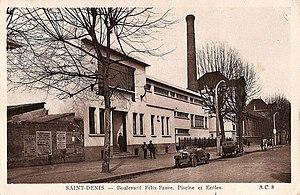
Saint-Denis.Boulevard Félix-Faure.Piscine et écoles
Le label Patrimoine d'intérêt régional œuvre pour le patrimoine régional d'Île-de-France non protégé en identifiant dans un premier temps des sites tels que maisons, édifices industriels, lavoirs, écoles, … en vue d'établir toute action de préservation nécessaire, dans un second temps.
Le boulevard Félix-Faure est une voie de communication de Saint-Denis.